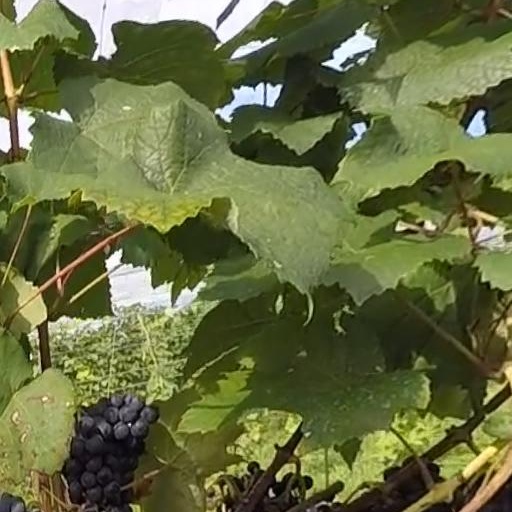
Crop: grape